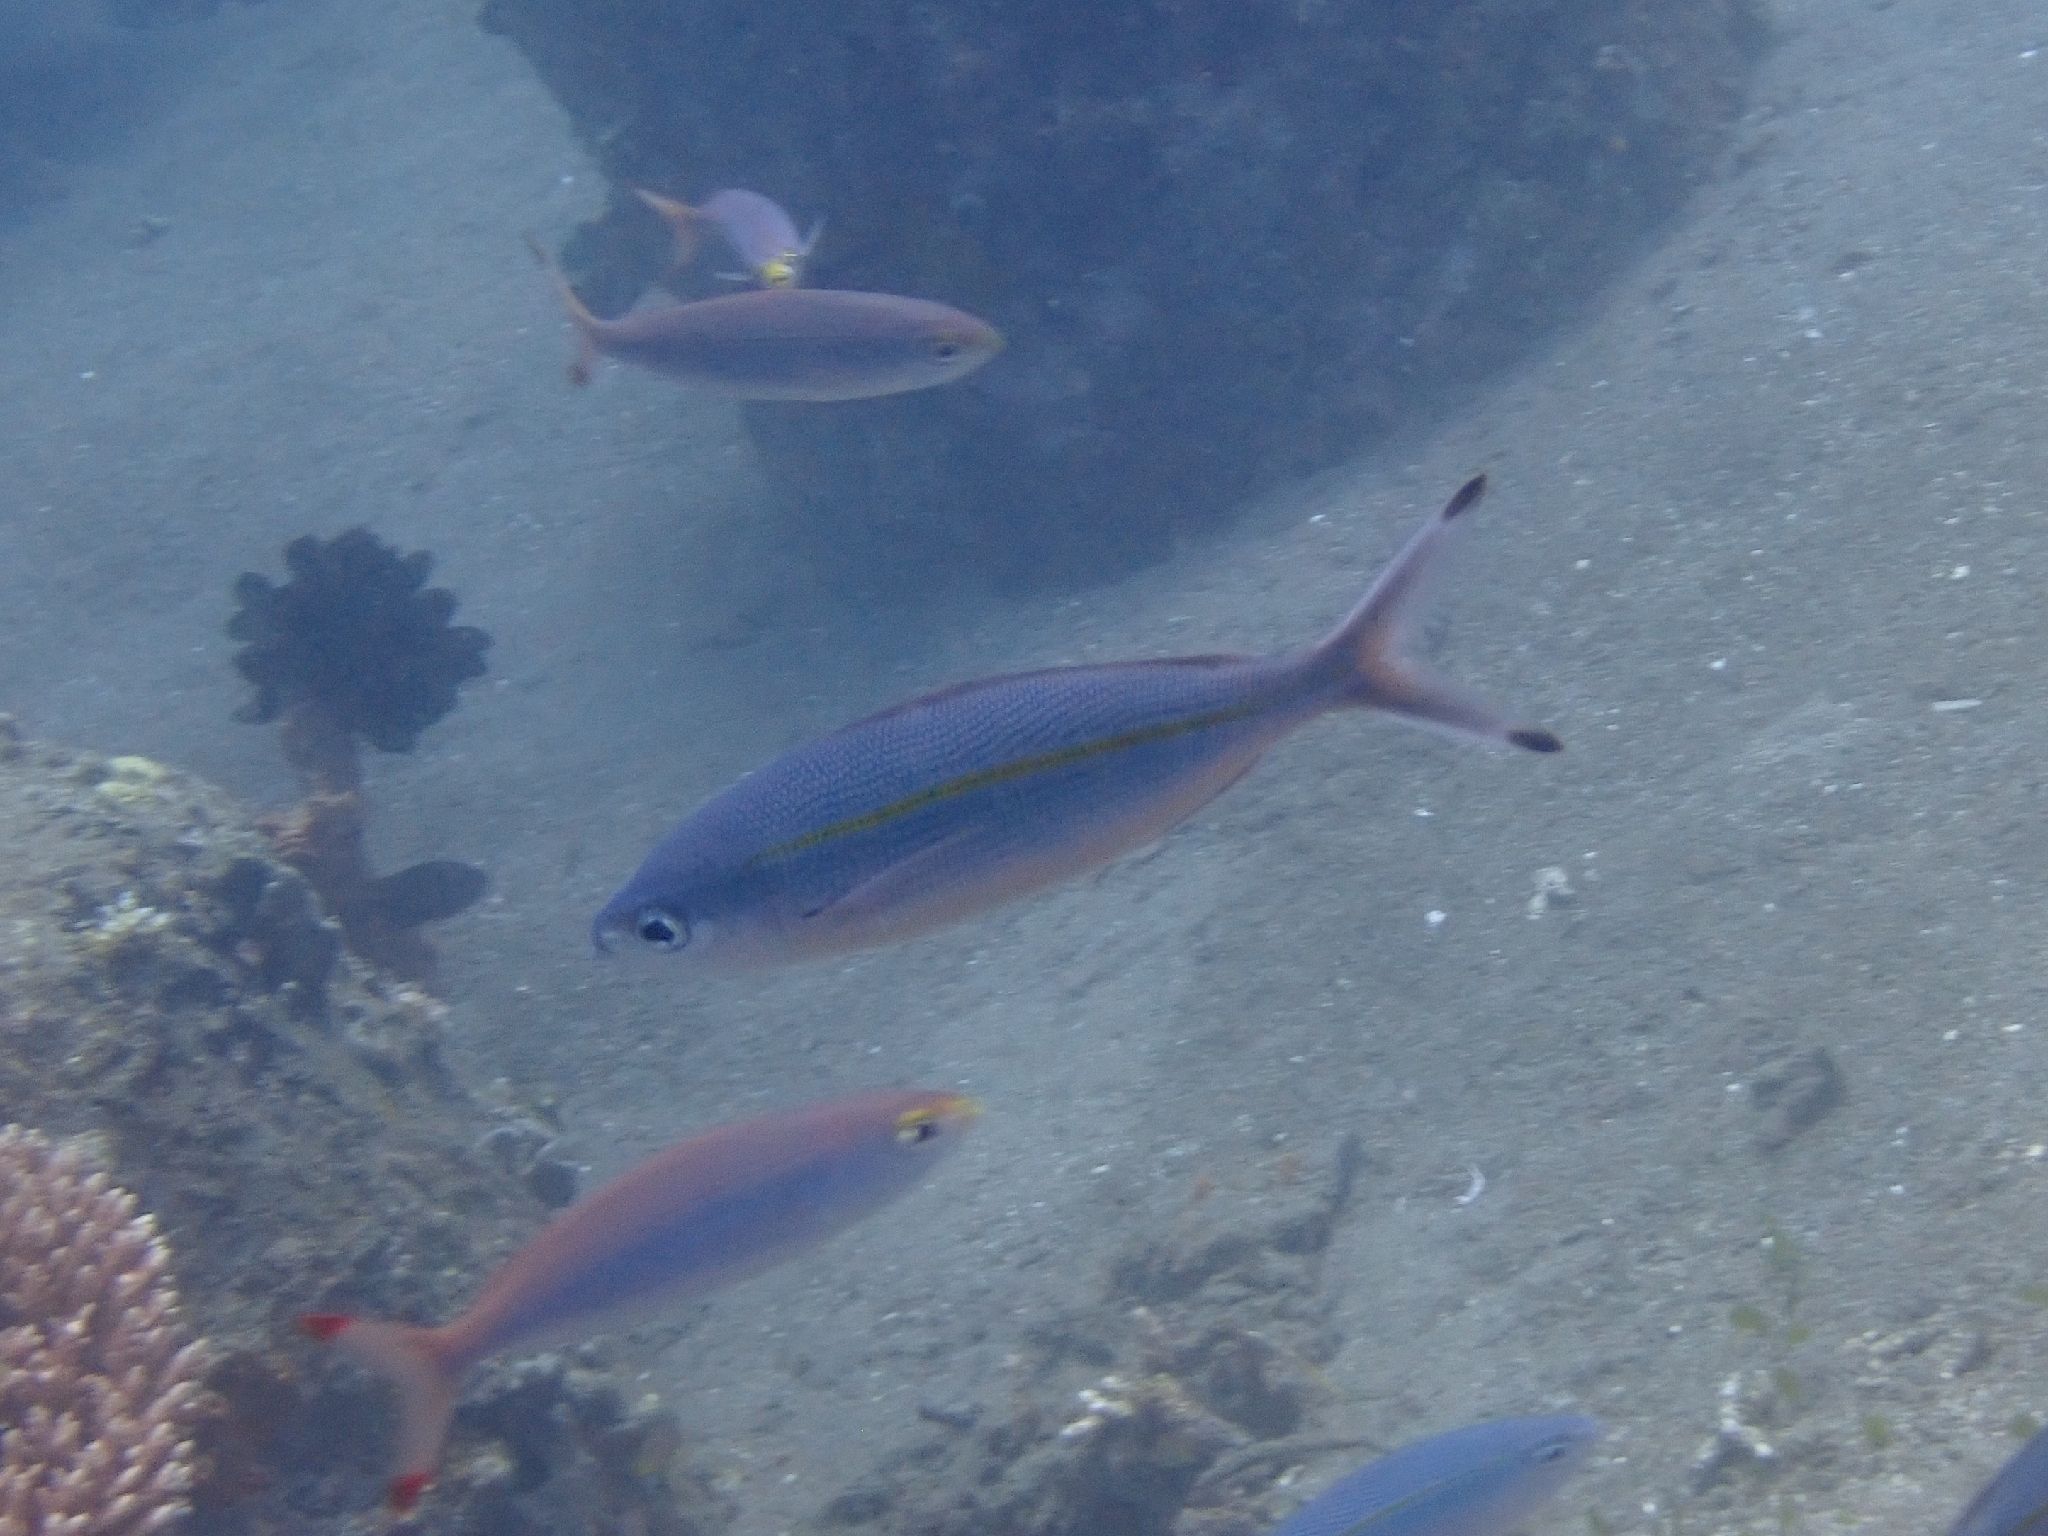
fish (species not among the labelled classes)